Jimmy Carter

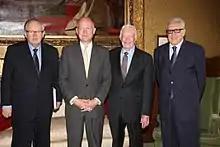

Carter sought closer relations with the People's Republic of China (PRC), continuing the Nixon administration's drastic policy of rapprochement. The two countries increasingly collaborated against the Soviet Union, and the Carter administration tacitly consented to the Chinese invasion of Vietnam. In December 1978, he announced the United States' intention to formally recognize and establish full diplomatic relations with the PRC starting on January 1, 1979, while severing ties with Taiwan, including revoking a mutual defense treaty with the latter. In 1979, Carter extended formal diplomatic recognition to the PRC for the first time. This decision led to a boom in trade between the United States and the PRC, which was pursuing economic reforms under the leadership of Deng Xiaoping. Carter supported the China-allied Khmer Rouge regime in Cambodia fighting the Soviet-backed Vietnamese invasion.